Belasco Theatre

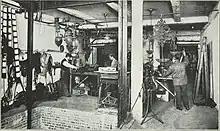
Backstage

The auditorium is accessed from the ticket lobby at the southwest corner of the orchestra. The rear (south) end of the orchestra contains four octagonal columns containing capitals of stained glass, which hold up the first balcony level, and emergency exit doors on the east wall. The columns are placed behind the last row of seats. Other than those columns, the two balcony levels are cantilevered, allowing all rows an unobstructed view of the stage. Four pairs of exit doors on the rear wall of the orchestra lead directly to the central doors on the sidewalk. There are gilded wall sconces next to and between two sets of the doors on the rear wall.